Hieromonk Makarije

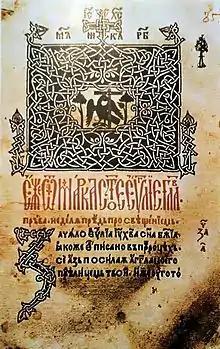
Makarije's missal (1508)

Hieromonk Makarije (1494 – died after 1528) was a Serbian monk who is considered the founder of Serbian and Romanian printing, having printed the first book in the Serbian language and the first book in the territory of Walachia (part of modern-day Romania).